Pelican Waters, Queensland

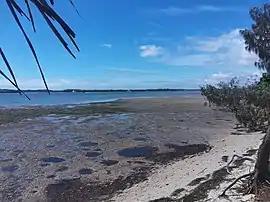
Pumicestone Passage beach, 2021

Pelican Waters is a suburb of Caloundra in the Sunshine Coast Region, Queensland, Australia. In the , Pelican Waters had a population of 7,393 people.